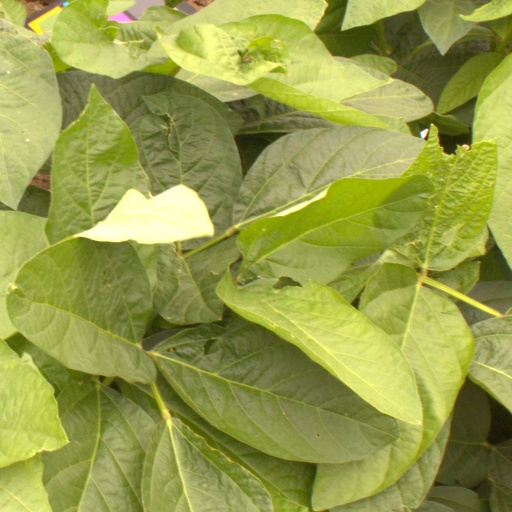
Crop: soybean